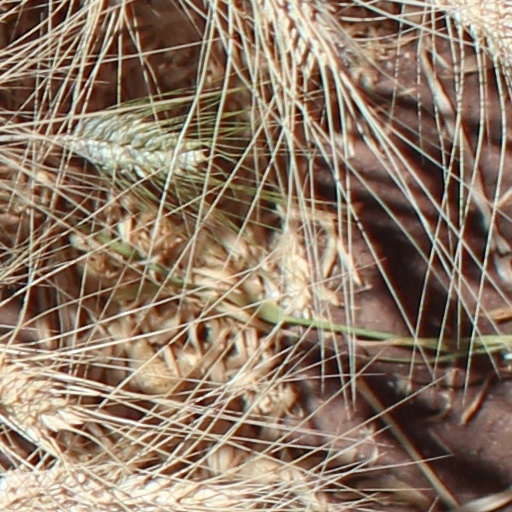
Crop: wheat